Isabelle Faust

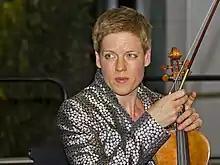
Faust in 2012

Isabelle Faust (born 19 March 1972) is a German violinist who has worked internationally as a soloist and chamber musician. She has received multiple awards.